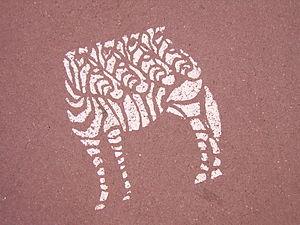
Le festival des francophonies en Limousin est un festival de théâtre, danse, musique et autres arts sur le thème de la francophonie dans le monde, qui a lieu chaque automne en Limousin et principalement à Limoges.
Limoges est une commune en Nouvelle-Aquitaine située au Grand Sud-Ouest de la France, préfecture du département de la Haute-Vienne et chef-lieu de la région historique Limousin.